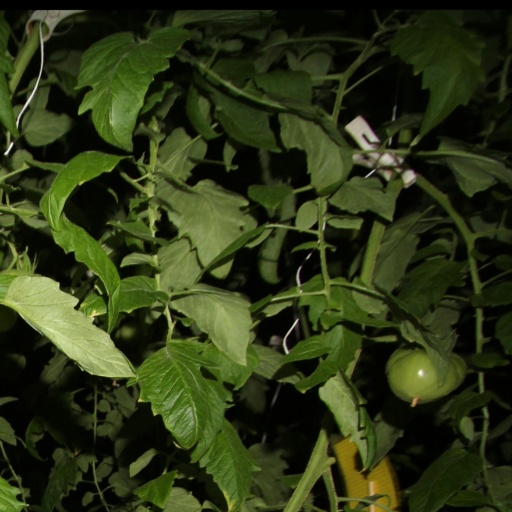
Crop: tomato